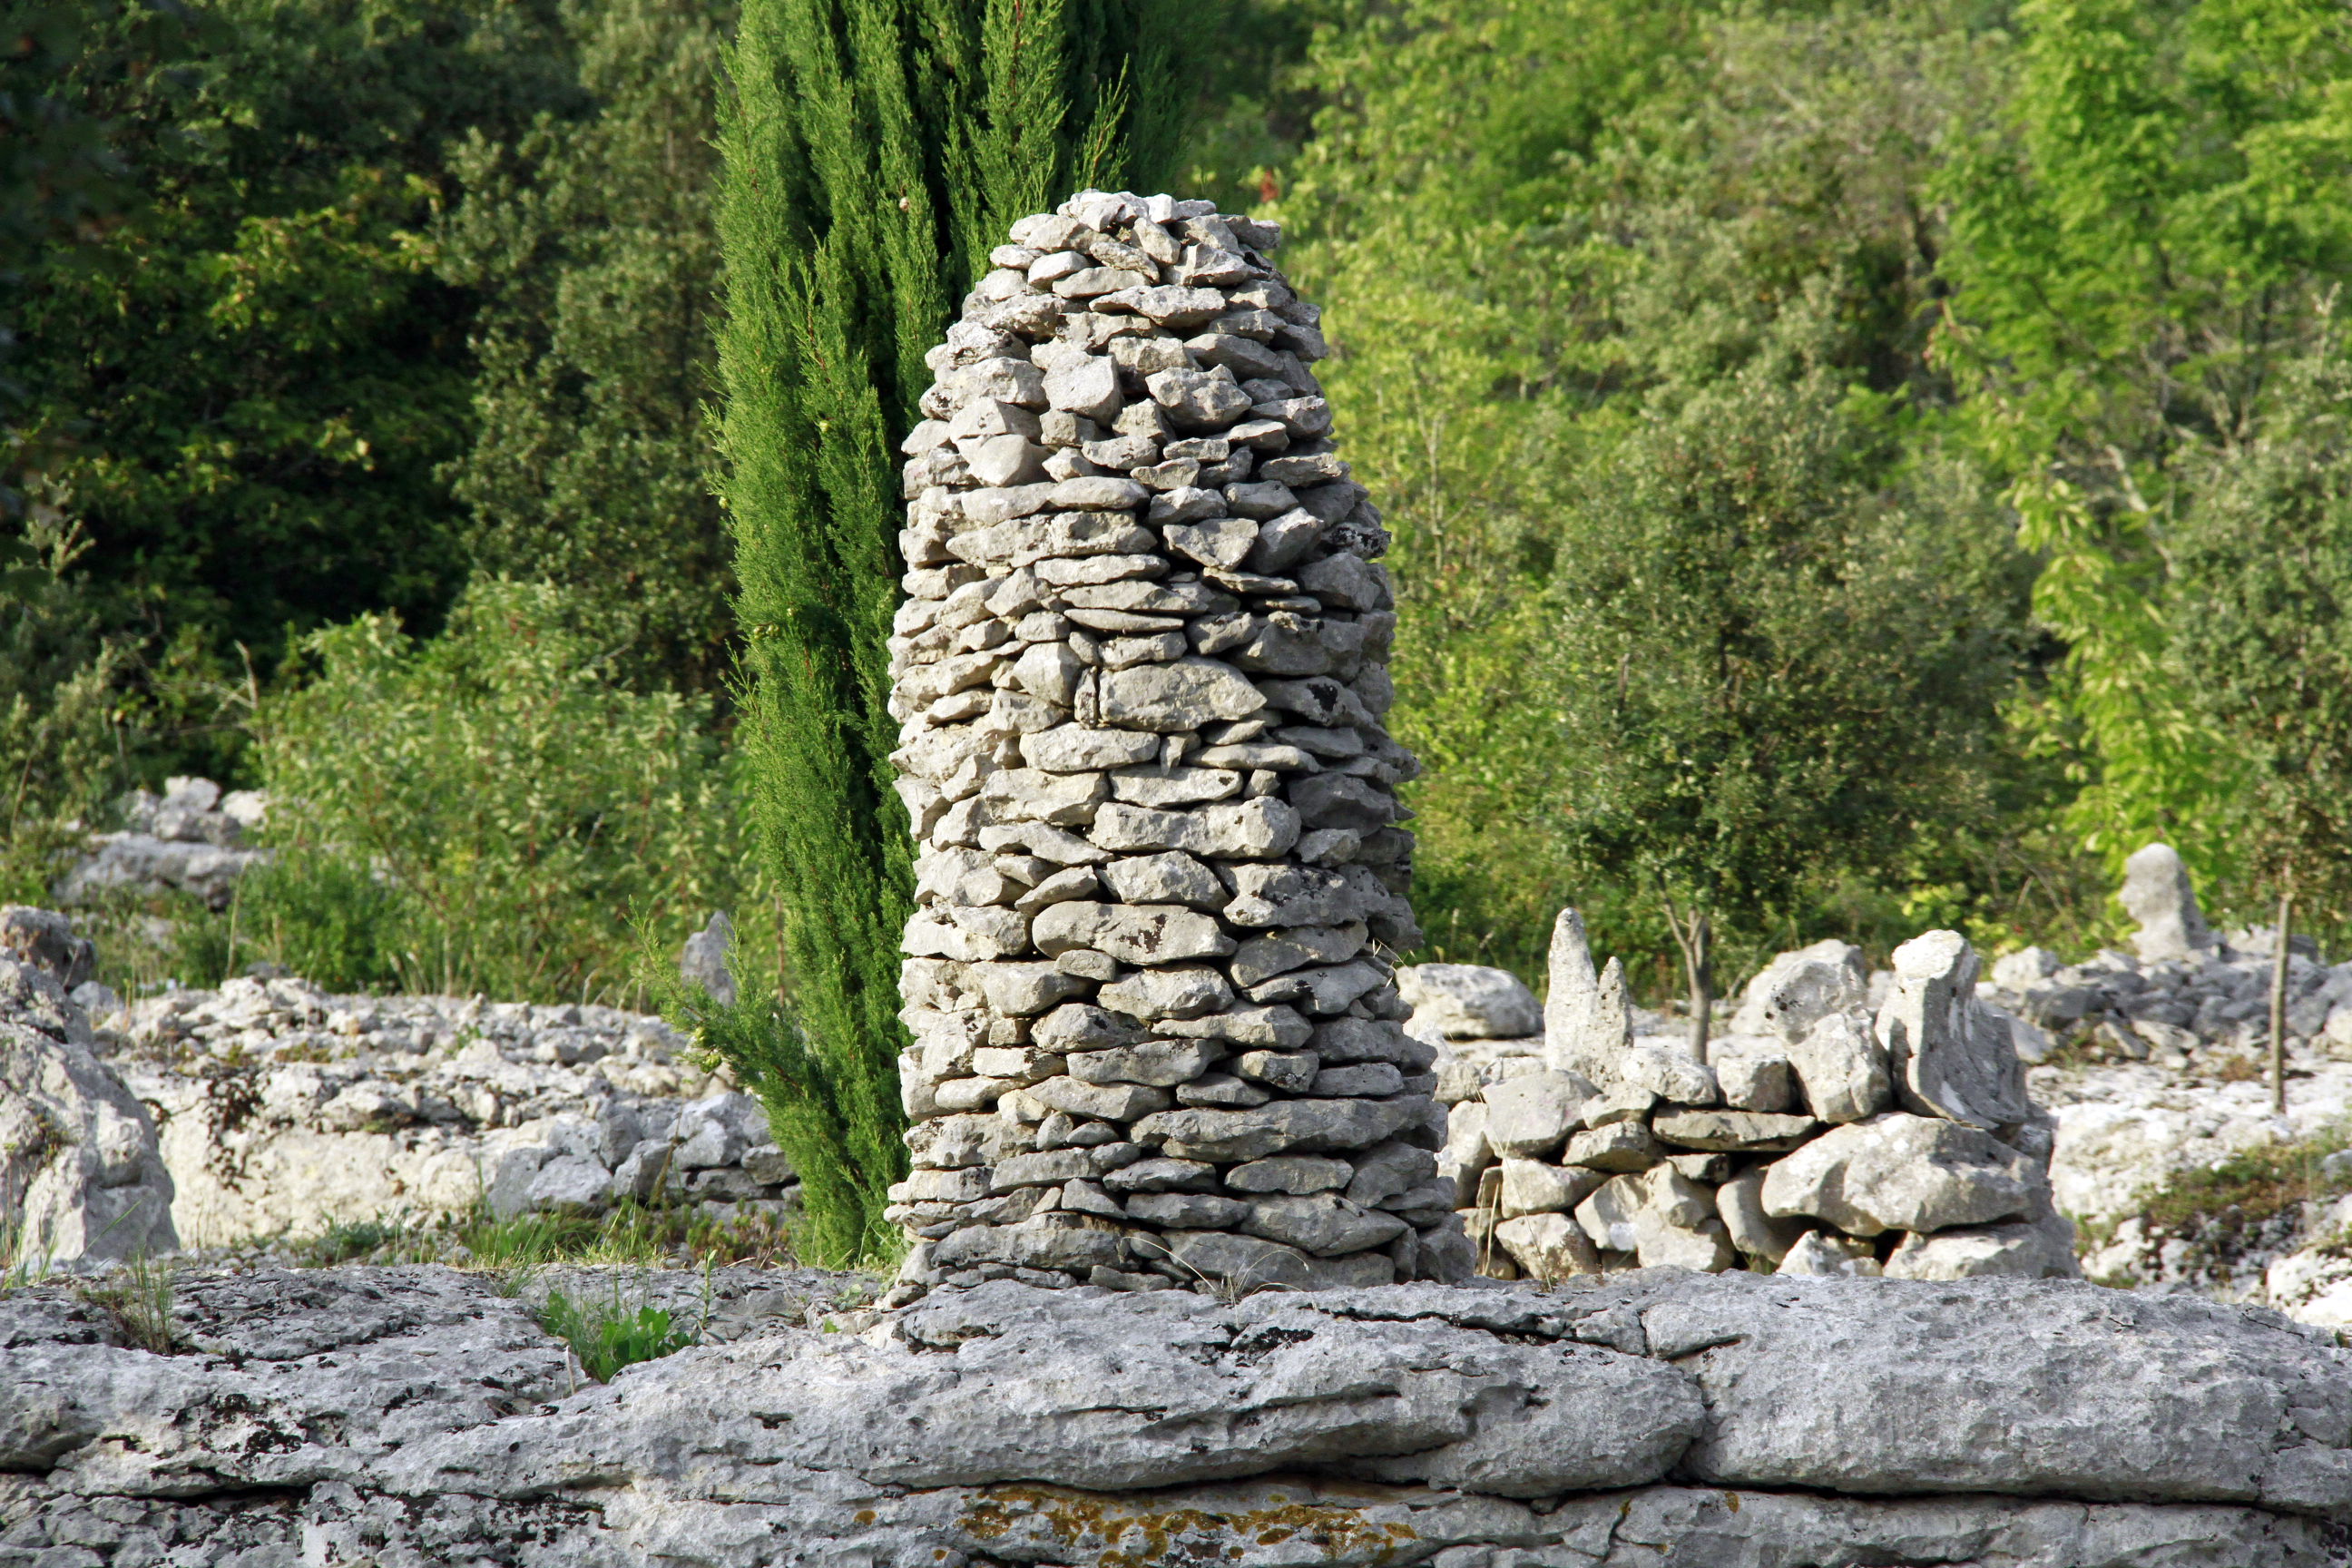
rock, monument, france, europe, statue, sculpture, midi, ruins, carving, rhnealpes, monolith, stele, ancient history